Dutch cabinet formation

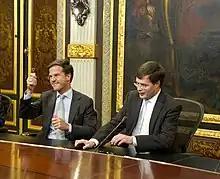
Prime Minister Mark Rutte (left) receives the key to the "Torentje" from outgoing Jan Peter Balkenende (right) at the end of the 2010 cabinet formation.

As soon as the intended coalition partners have agreed on a coalition agreement, a formateur is appointed with the task of forming a cabinet. Usually this is the intended prime minister. Even before the formation, parties have contacted potential ministers within their party. In this phase, the formateur, in consultation with negotiators of the coalition, approaches the candidate ministers and candidate state secretaries.